461st Air Control Wing

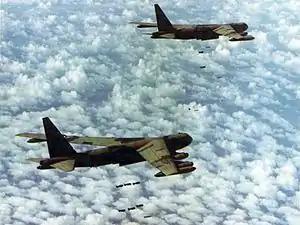
B-52 Stratofortresses on a mission in Southeast Asia

In 1962, in order to perpetuate the lineage of many currently inactive bombardment units with illustrious World War II records, Headquarters SAC received authority from Headquarters USAF to discontinue its Major Command controlled (MAJCON) strategic wings that were equipped with combat aircraft and to activate Air Force controlled (AFCON) units, most of which were inactive at the time, but which could carry a lineage and history. As a result, the 4128th was replaced by the reactivated 461st Bombardment Wing, Heavy, which assumed its mission, personnel, and equipment on 1 February 1963.